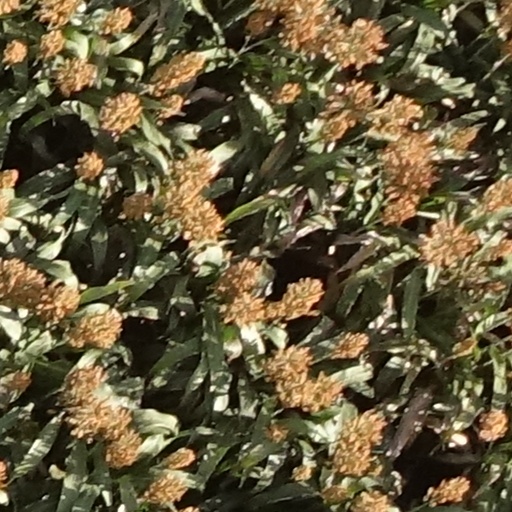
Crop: sorghum